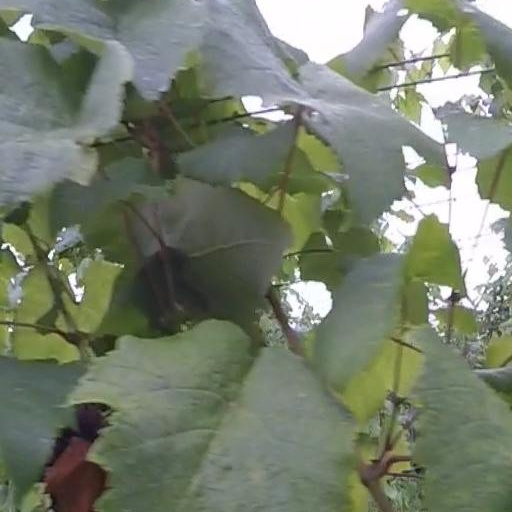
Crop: grape